David Attenborough

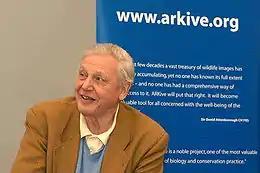
Attenborough in 2003 at the launch of ARKive – a global initiative with the mission of "promoting the conservation of the world's threatened species, through the power of wildlife imagery"

Attenborough's programmes have often included references to the impact of human society on the natural world. The last episode of "The Living Planet", for example, focuses almost entirely on humans' destruction of the environment and ways that it could be stopped or reversed. Despite this, he has been criticised for not giving enough prominence to environmental messages. In 2018 while promoting "Dynasties", he said that repeated messages on threats to wildlife in programming could be a "turn-off" to viewers.